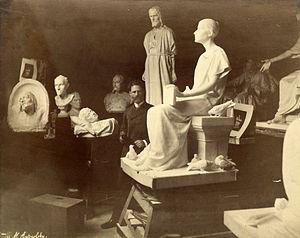
Mark Matveïevich Antokolski, né le 21 octobre 1843 à Wilno, alors dans la Russie impériale, et mort le 9 juillet 1902 à Bad Hombourg près de Francfort, est un sculpteur russe, admiré pour la complexité psychologique de ses œuvres historiques et célèbre dans son pays.